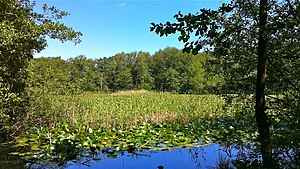
Frueskov
Ulvemose i Frueskoven
Frueskov er et cirka 200 hektar stort skovområde i Flensborg i det nordlige Tyskland. Skoven ligger på en stor randmoræne vest for byens centrum med en stor variation af træer og buske. Morænen når her en højde af 64 m.o.h. Frueskoven er dermed byens højeste punkt. I skoven gror overvejende løvtræer som bøg og eg. En del af skovarealet blev derudover tilplantes med nåletræer som graner, sitkagraner og japansk lærk. Tværs gennem skoven løber Marieåen, som har udløb i Flensborg Fjord. Skoven tjener som lokalt, bynært rekreationsområde.